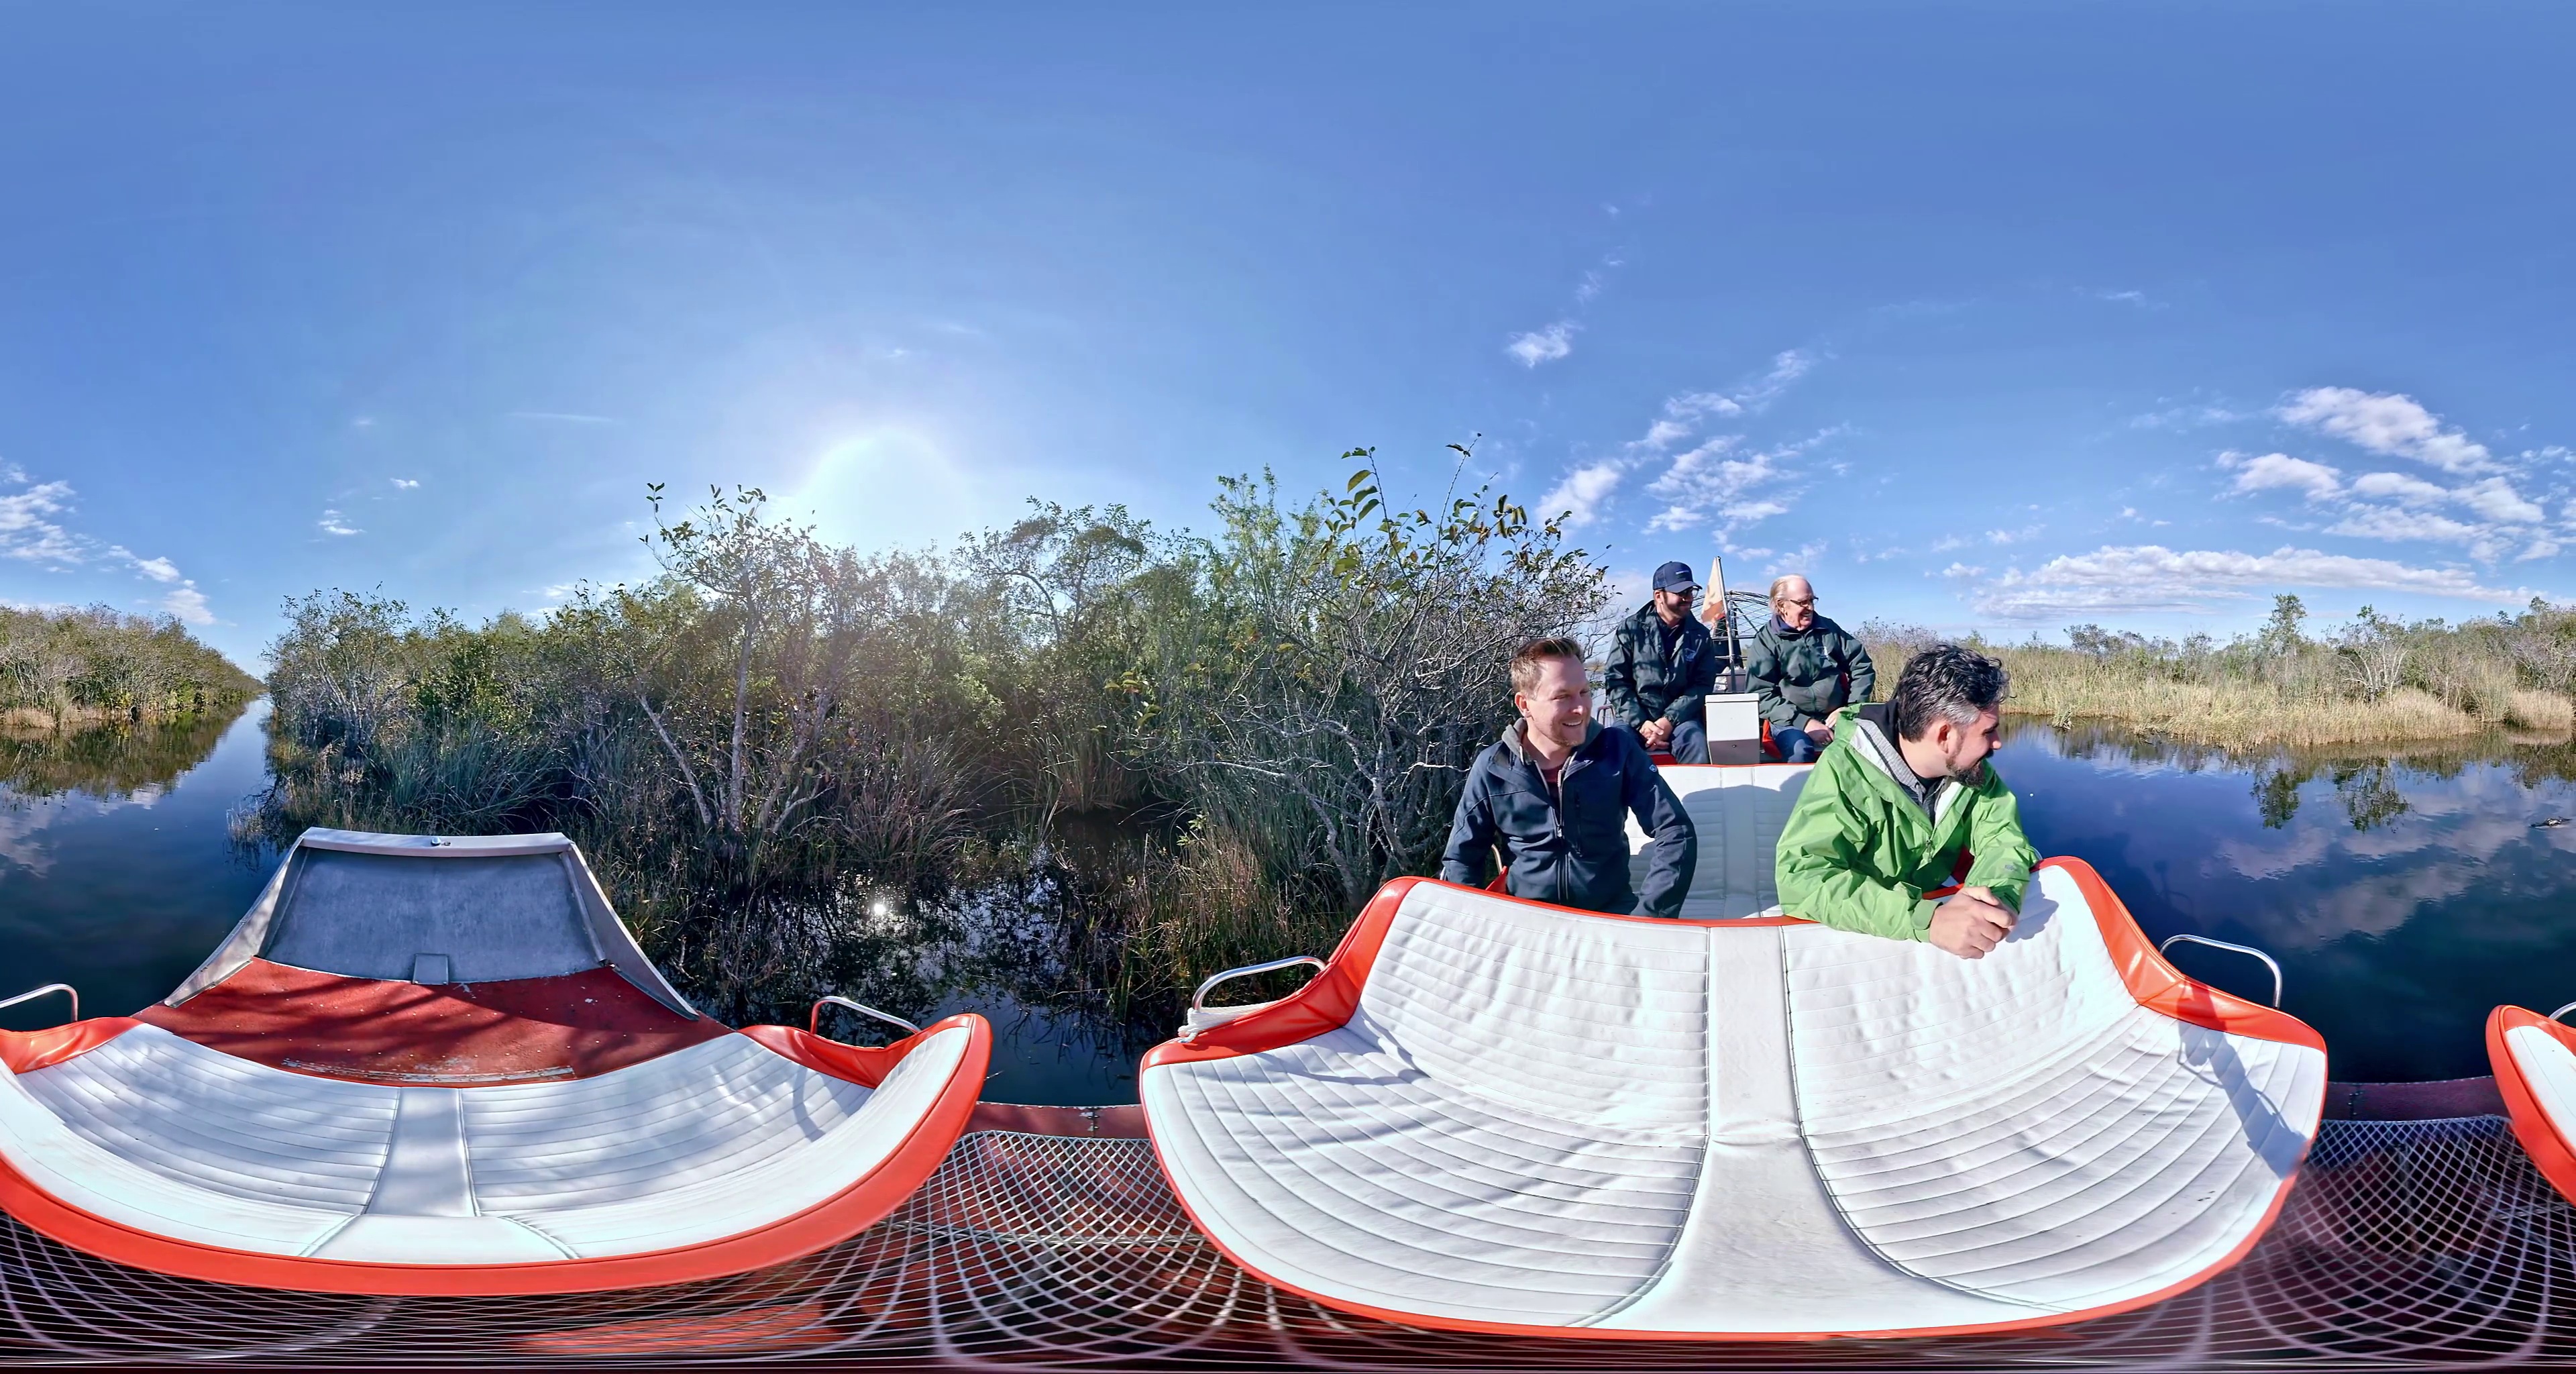
Referred object: Man in the back wearing a hat

Referred object: the bright green jacket